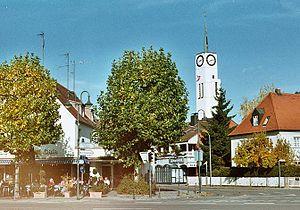
Neusäß est une ville allemande de Bavière, située dans l'arrondissement d'Augsbourg et le district de Souabe.